Constantine J. Erdman

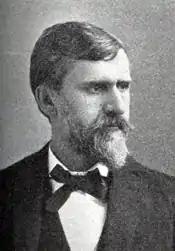

Constantine Jacob Erdman (September 4, 1846 – January 15, 1911) was a Democratic member of the U.S. House of Representatives from Pennsylvania.